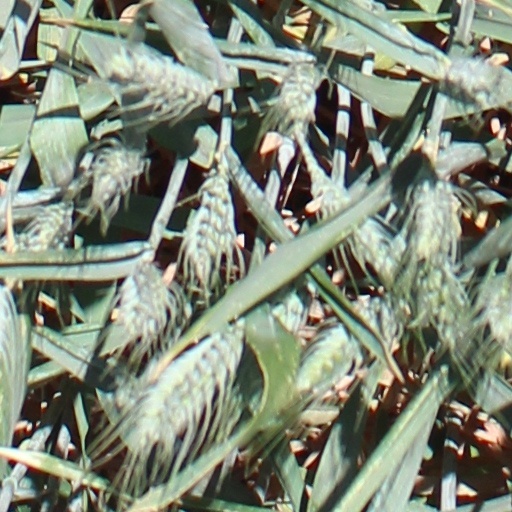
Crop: wheat